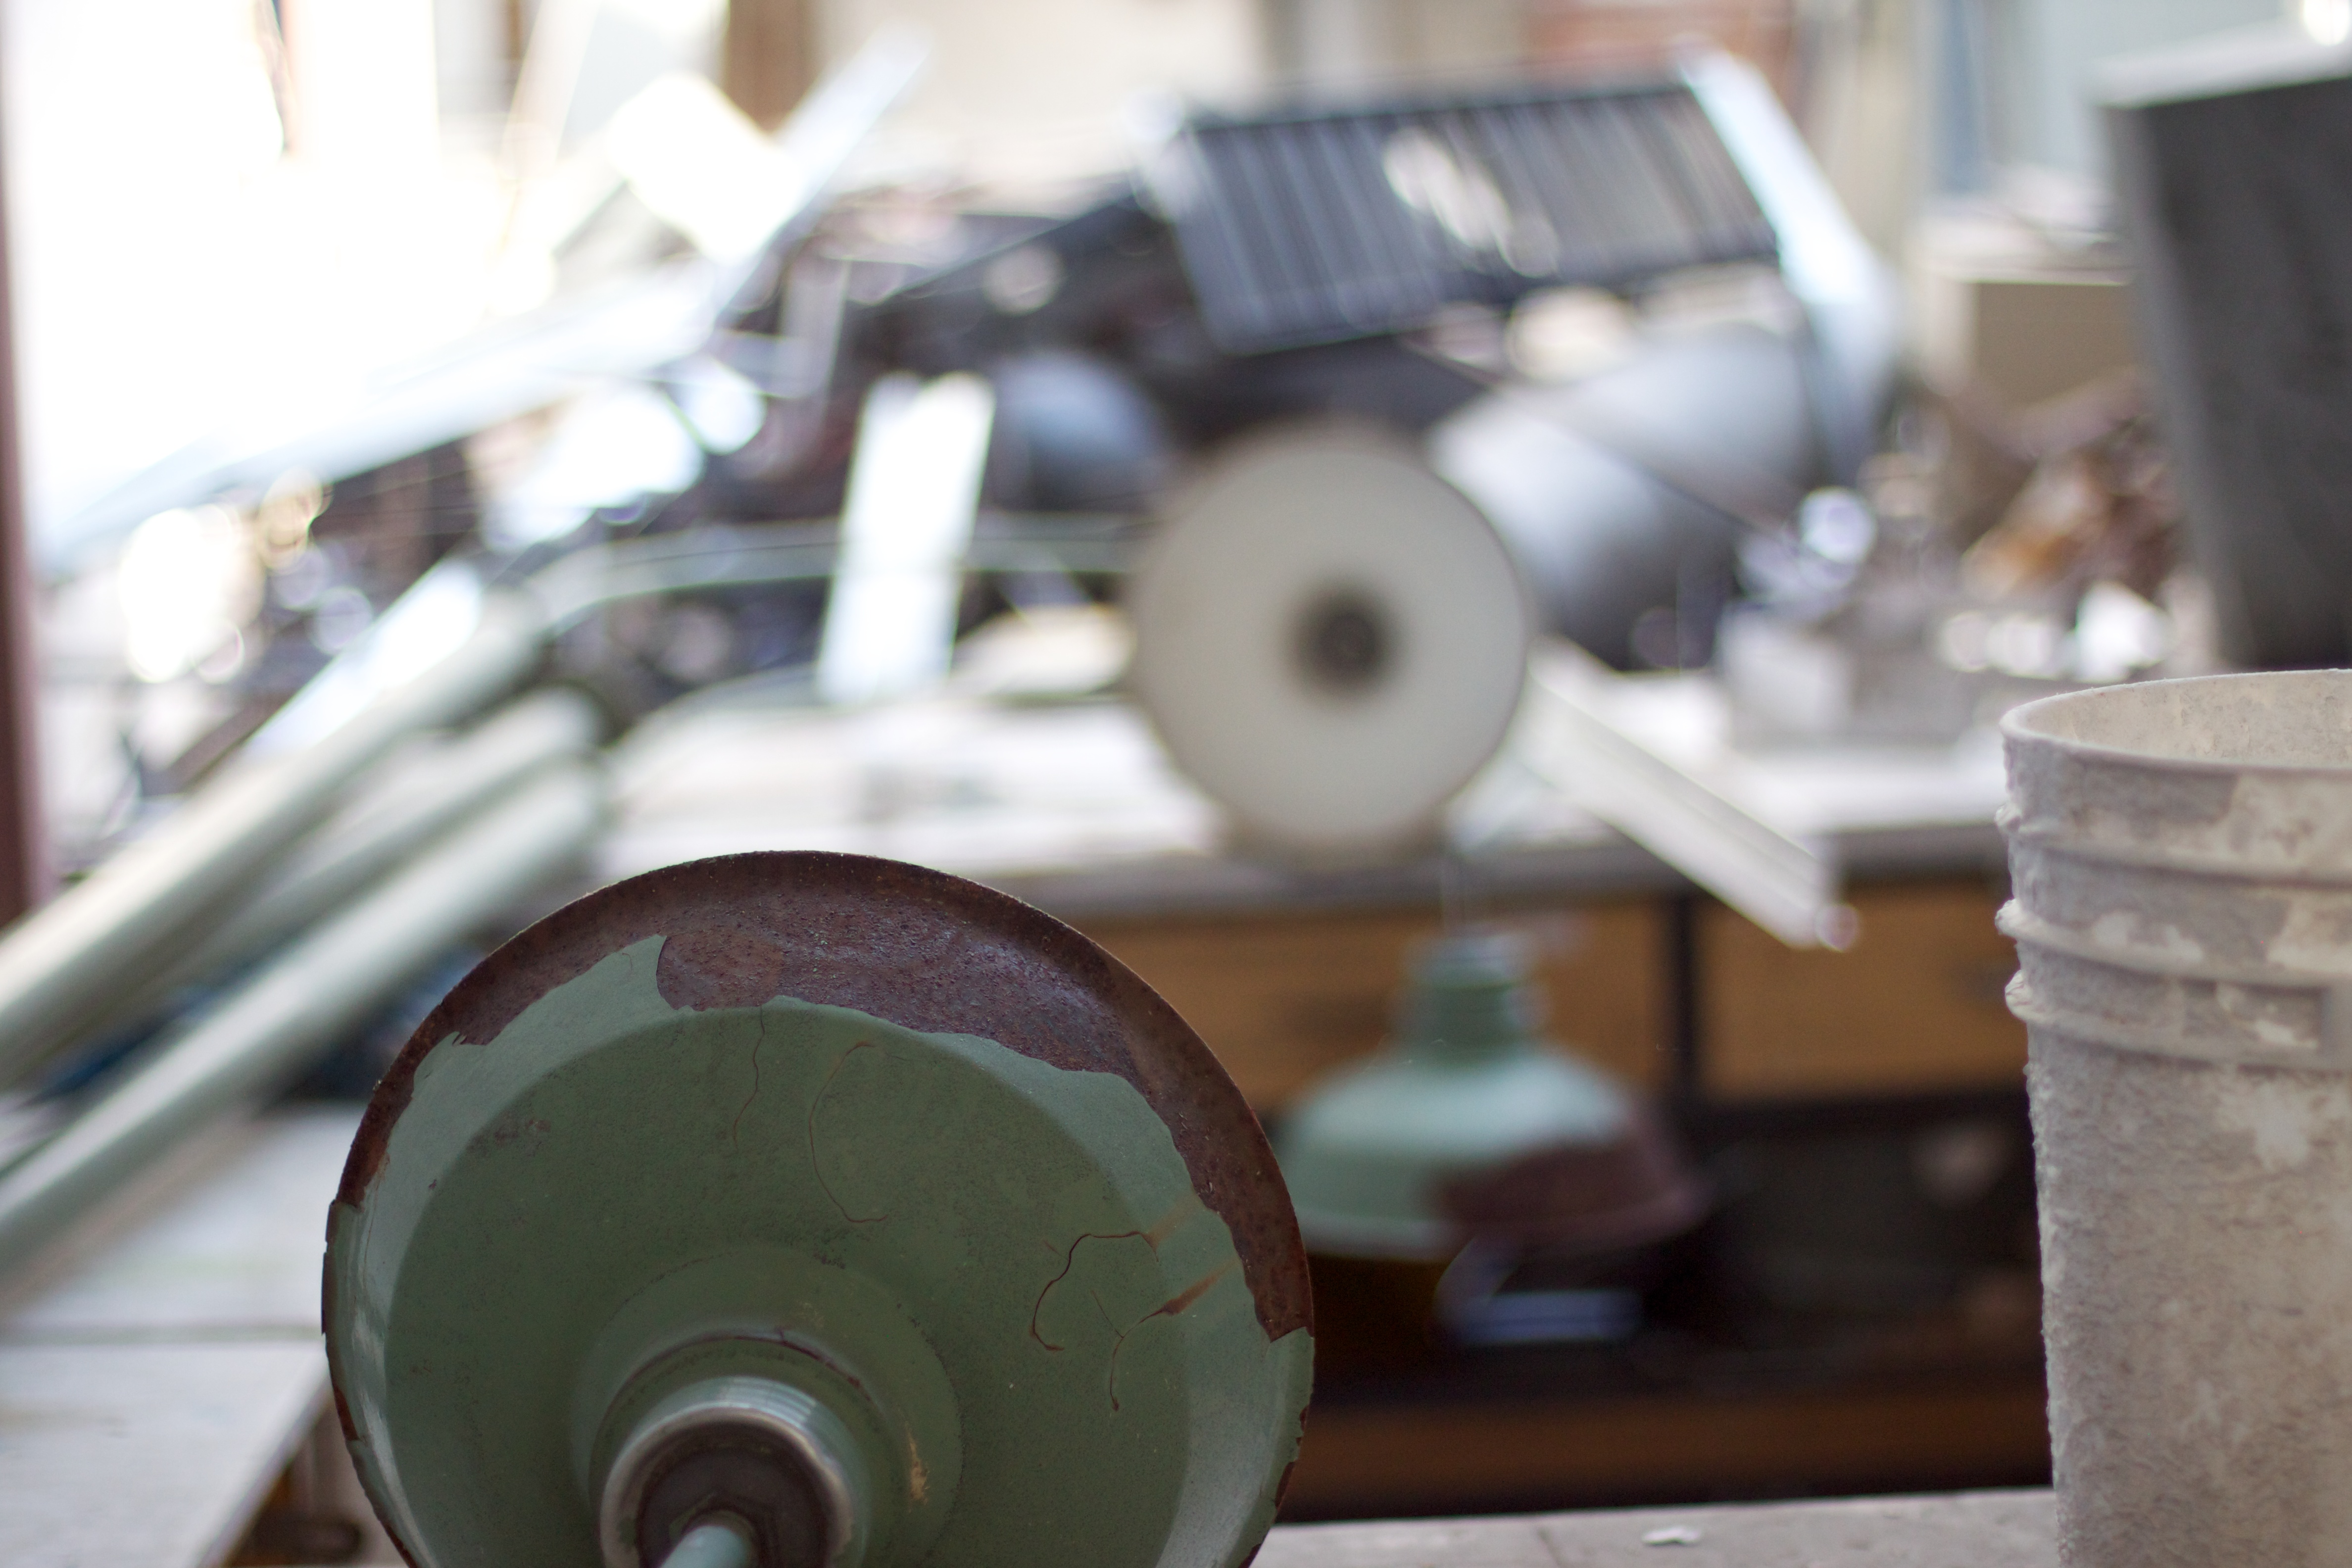
wheel, machine, dailycreate, tdc146